History of the Jews in Affaltrach

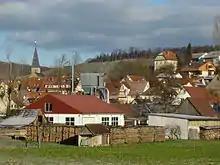
Affaltrach in December 2010

Jews began to settle in Affaltrach in 1660, under the protection of the ruling Knights Hospitaller order. In 1683, three or four Jewish families were living in Affaltrach. By 1749, the Jewish community of Affaltrach reached to about 17 families, dealing mainly with trading cattle, money and goods. A Jewish cemetery was established in 1706.